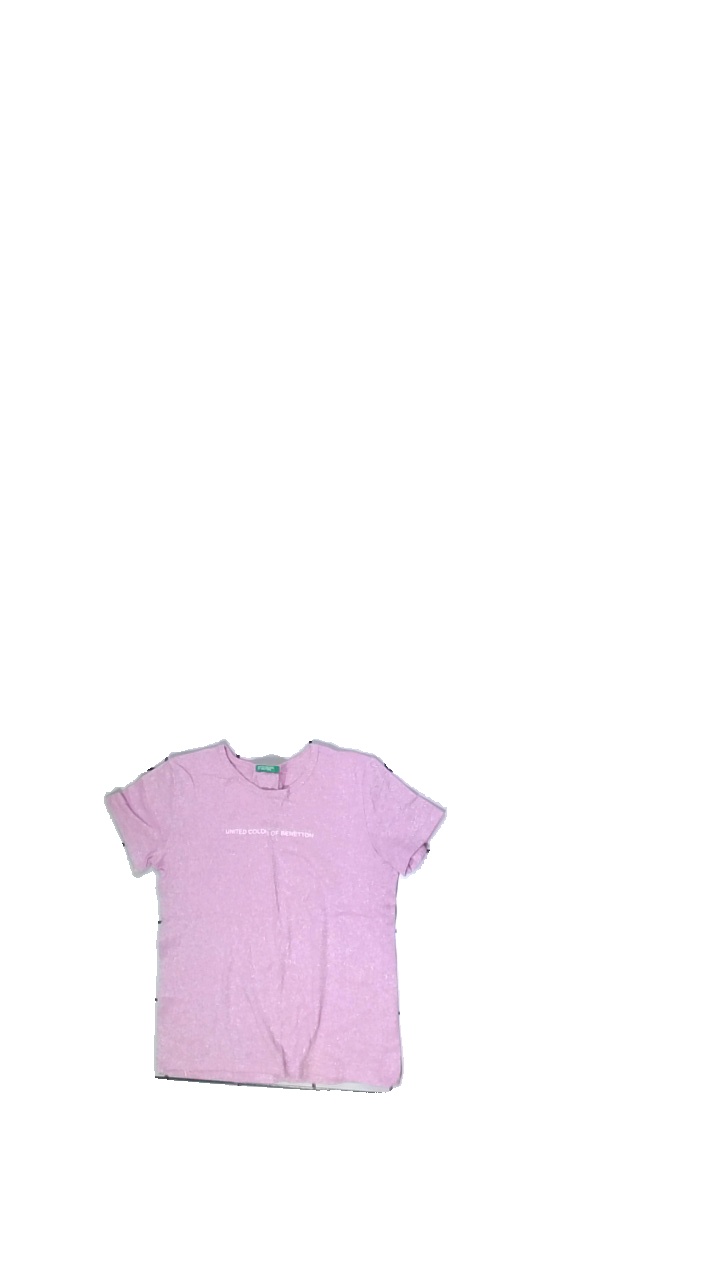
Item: Top (Children)
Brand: United Colors Of Benetton
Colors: Pink, White
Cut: Regular
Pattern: Metallic
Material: unknown
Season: All
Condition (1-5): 5
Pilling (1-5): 5
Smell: Minor
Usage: Reuse
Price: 50-100